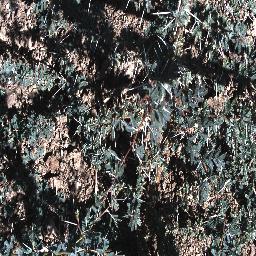
Label: prickly_acacia